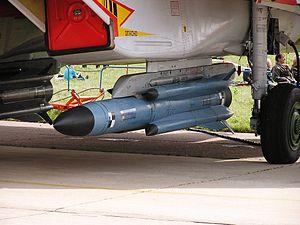
L’aviation militaire bolivarienne, est l'une des quatre composantes des Forces armées vénézuéliennes, dont l'objectif est d'assurer l'espace aérien du Venezuela, de contribuer au maintien de l'ordre interne, de participer activement au développement du pays et de garantir l'intégrité territoriale et la souveraineté de la nation.
Le Kh-31, nom de code OTAN : AS-17 « Krypton », est un missile air-sol et anti-navires d'origine russe, destiné à l'emploi à-partir d'avions de chasse tels que les MiG-29 ou les Su-27. Capable d'atteindre une vitesse de Mach 3.5, ce missile de croisière est le premier missile anti-navire supersonique au monde à pouvoir être tiré depuis des chasseurs tactiques.
L'YJ-91, ou Ying Ji-91 est la version chinoise du missile air-surface Kh-31, d'origine soviétique.